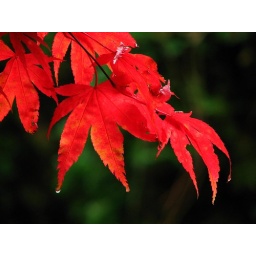
A really fine tree in our yard. It's dark maroon leaves turn a spectacular scarlet red in the fall.